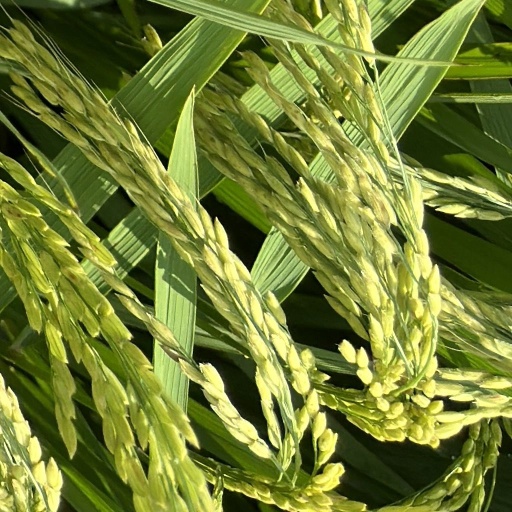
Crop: rice